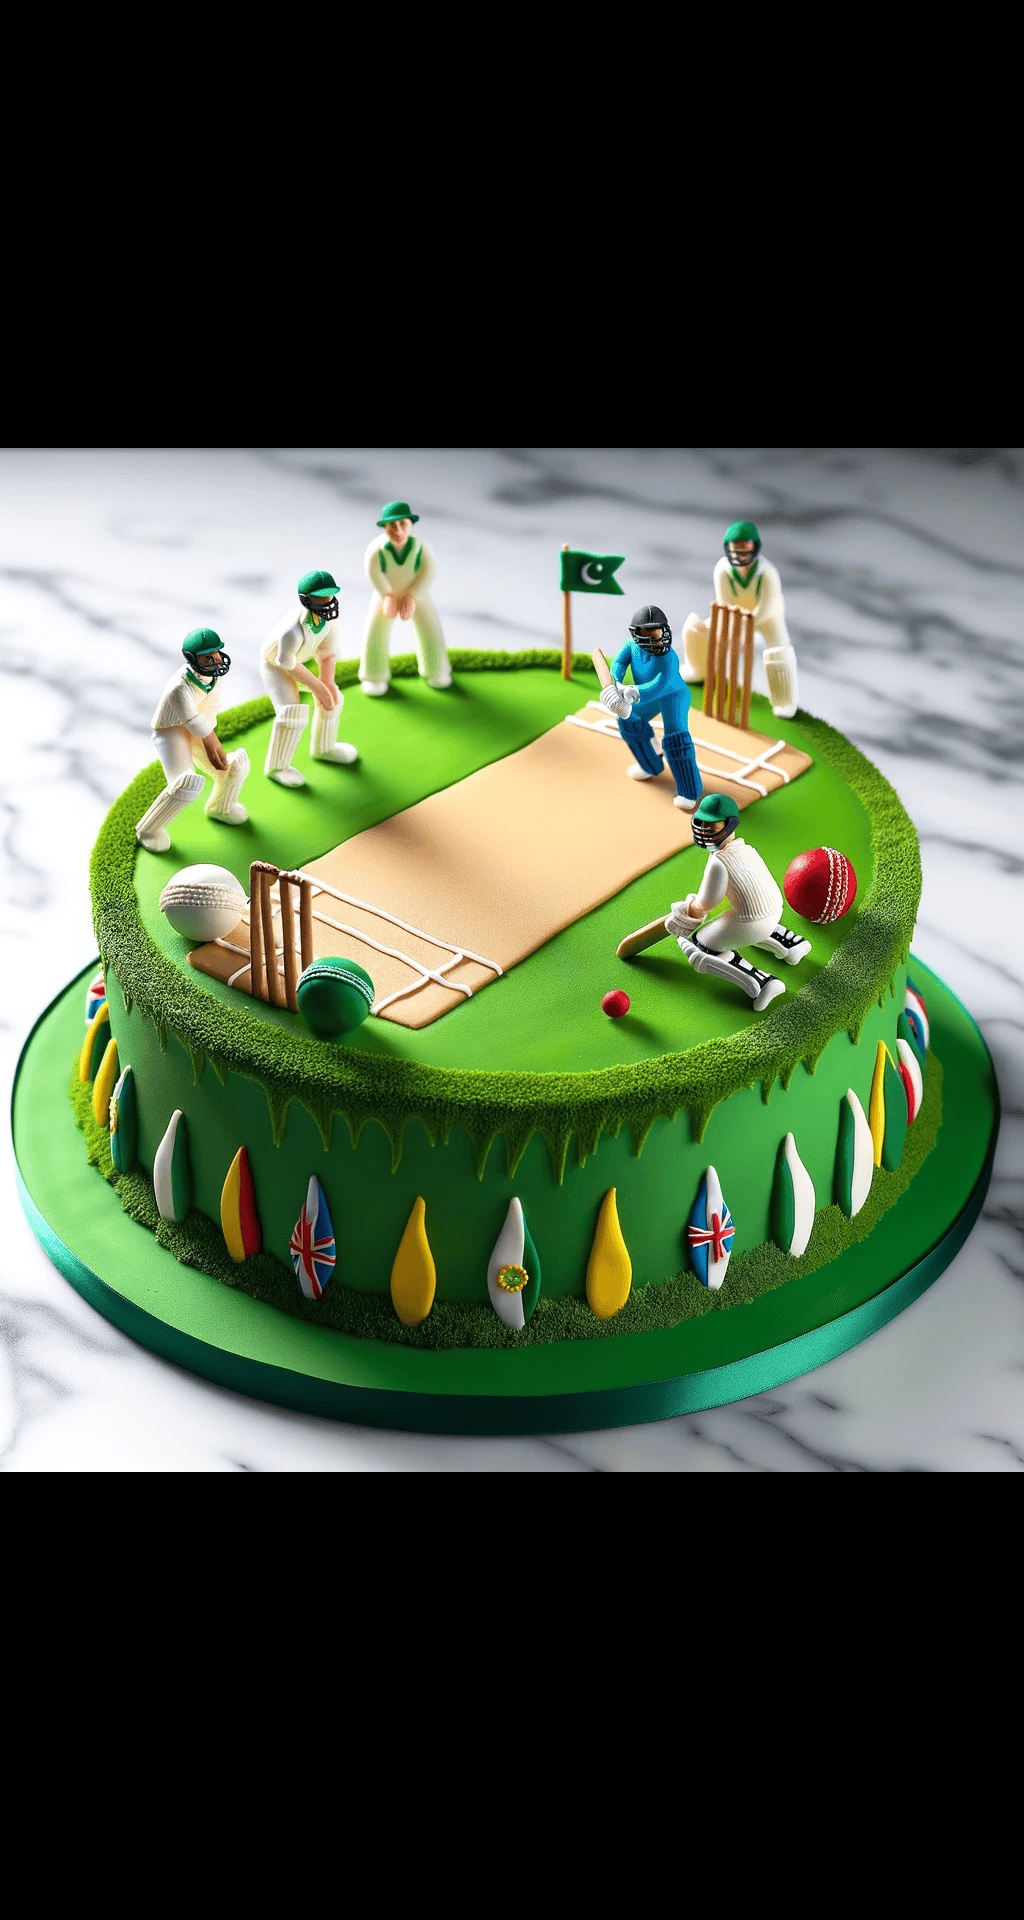
cake, birthday, cupcake, food, toy, baked goods, cake decorating, recreation, cuisine, indoor games and sports, sweetness, leisure, event, inflatable, circle, tubing, fashion accessory, sport venue, dessert, fun, Cake decorating supply, font, fictional character, play, ingredient, birthday cake, confectionery, grass, sports, team, icing, games